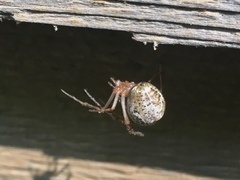
Species: Parasteatoda_tepidariorum